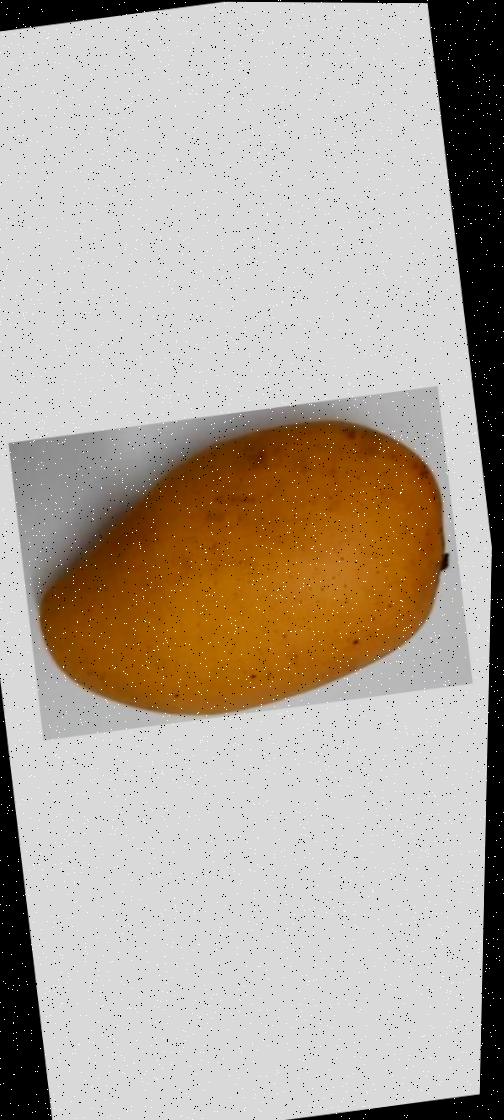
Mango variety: Katimon